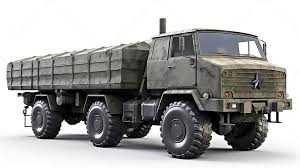
Label: Air Defense